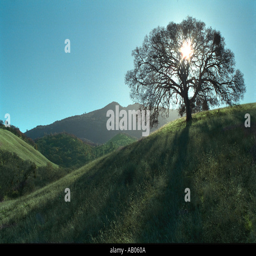
sun rising in a blue sky while shining through a tree on a green hillside